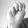
ASL letter: M